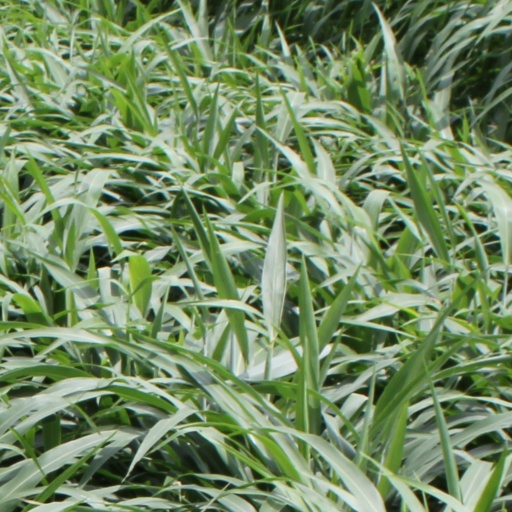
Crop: sorghum